Princess Tsuguko of Takamado

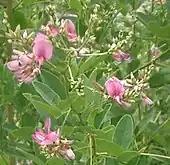
Japanese clovers, "Lespedeza", designated imperial personal emblem of Tsuguko

Princess Tsuguko was born on 8 March 1986 at Aiiku Hospital in Minami-Azabu, Tokyo as the first daughter and child of Norihito, Prince Takamado and his wife Hisako, Princess Takamado (née Tottori). She has two younger sisters: Noriko (born 1988) and Ayako (born 1990), both of them no longer members of the Japanese Imperial Family.